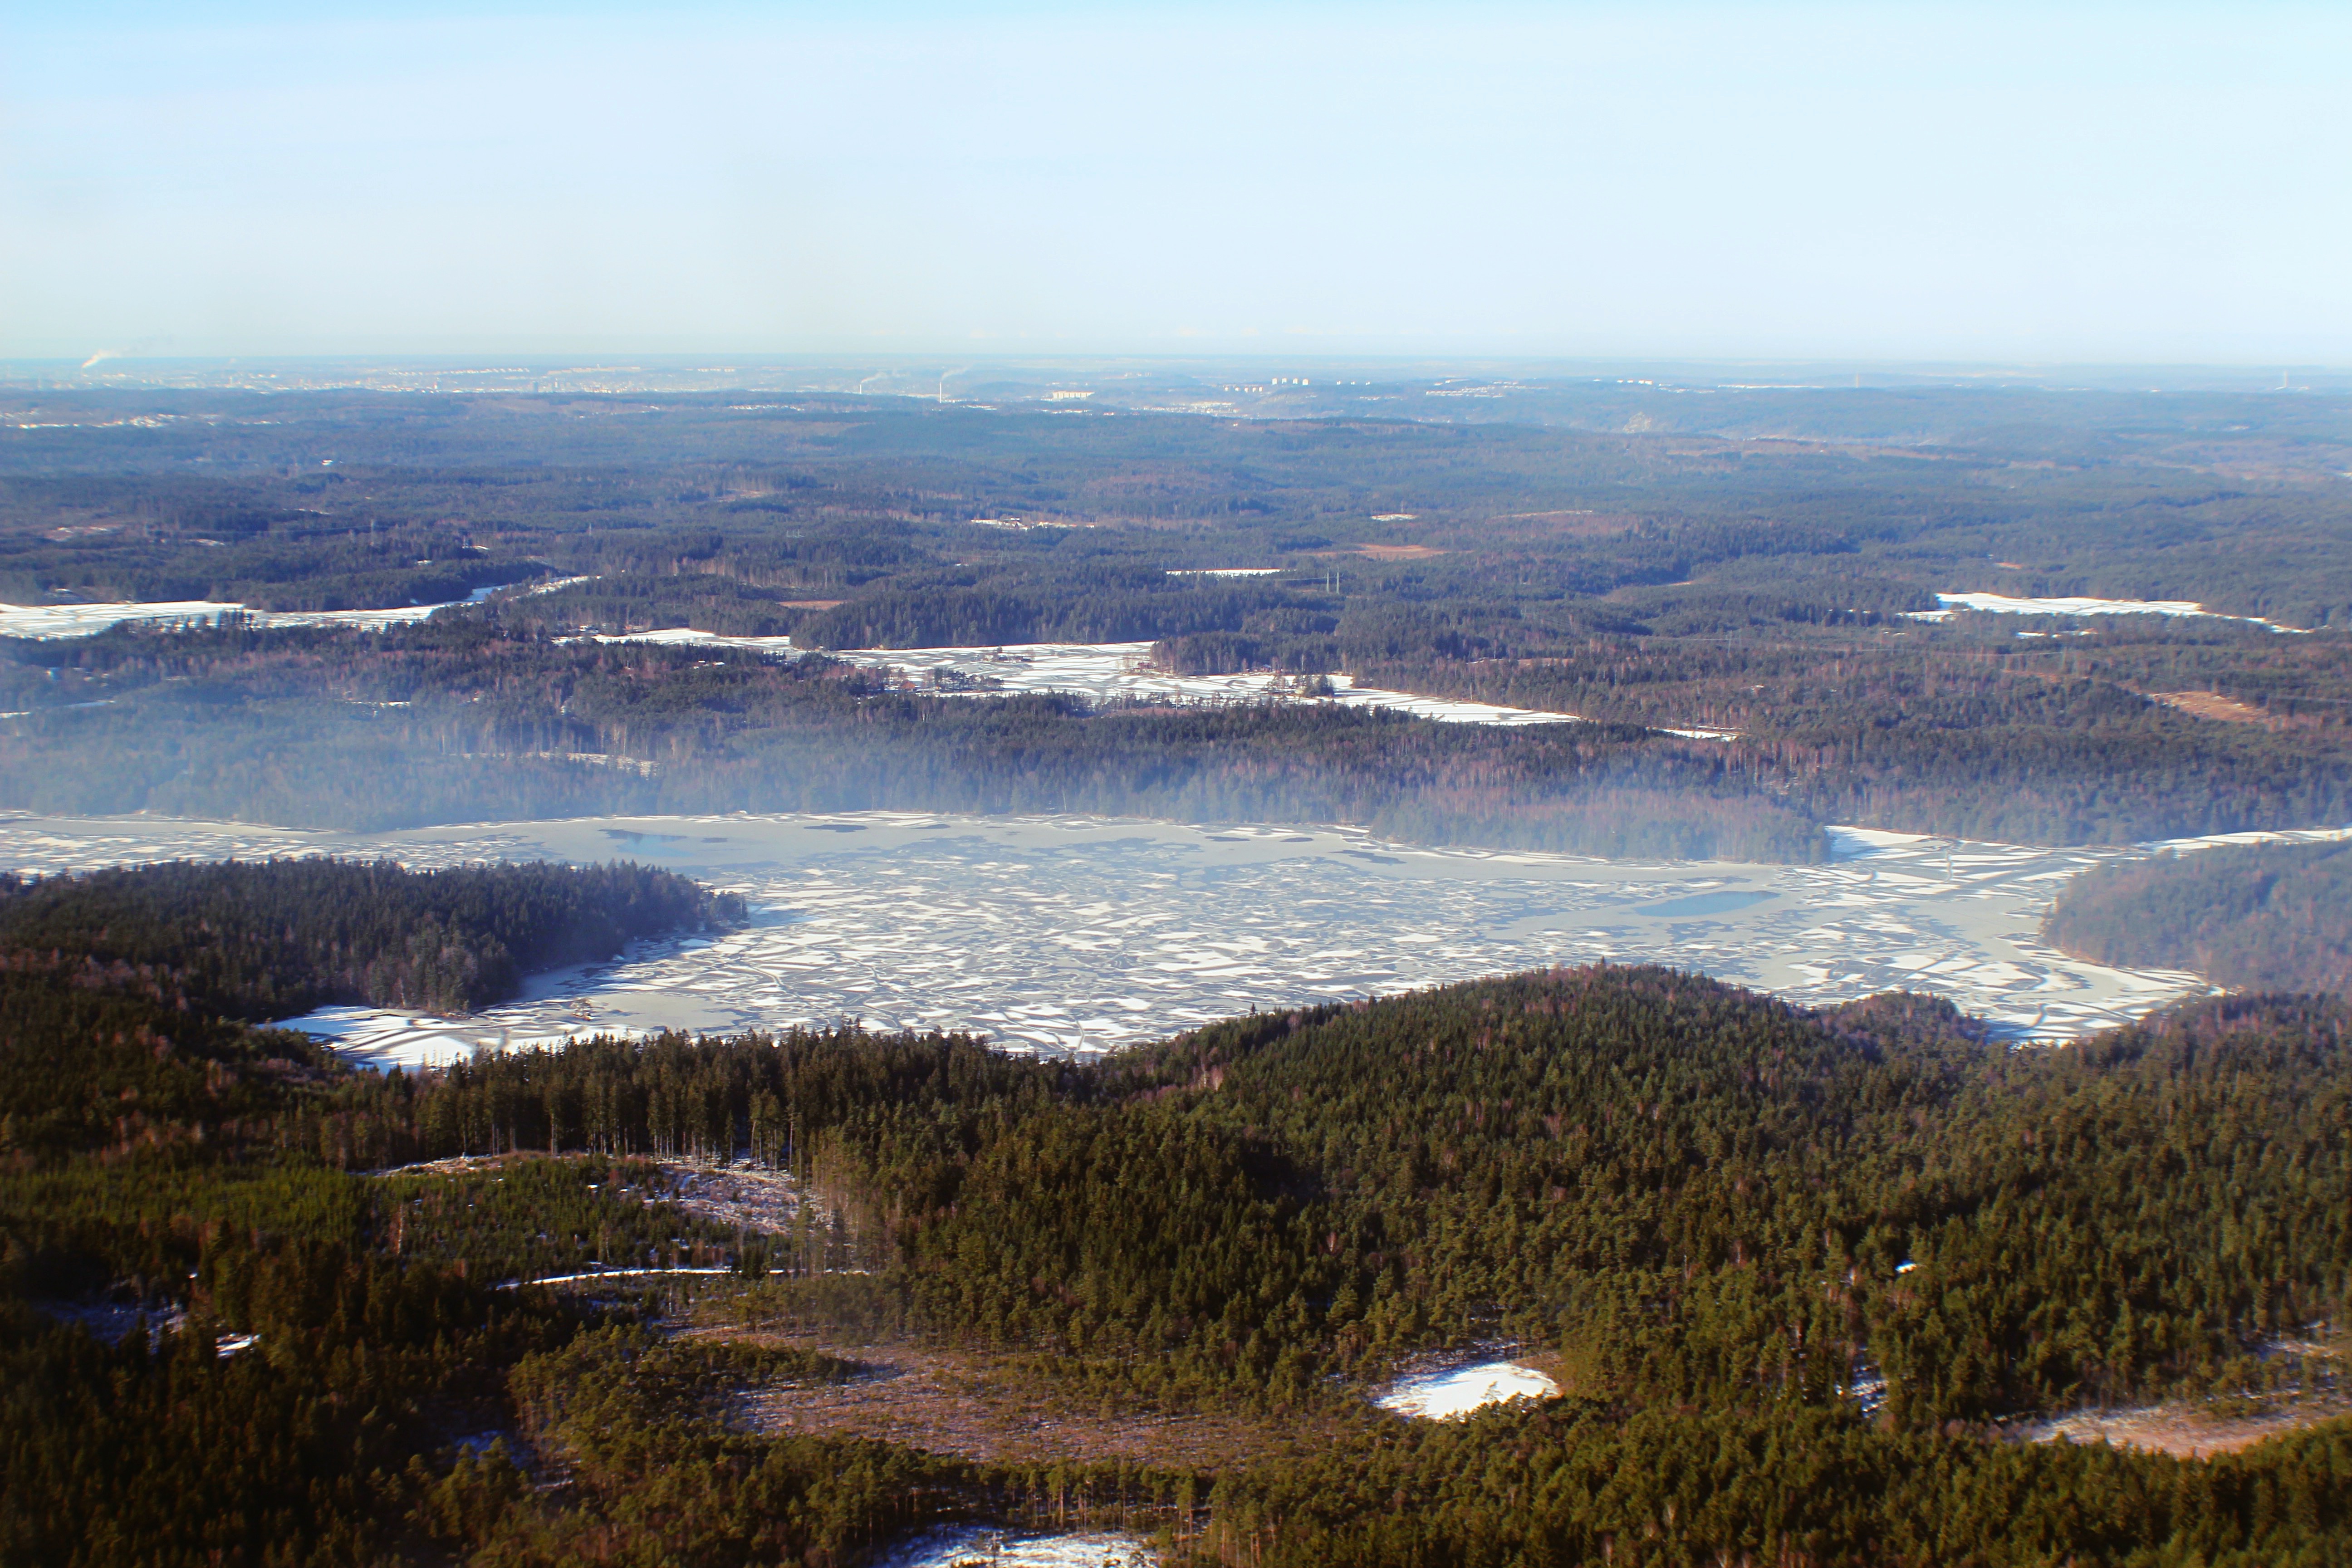
landscape, sea, water, nature, wilderness, mountain, cloud, hill, lake, river, reflection, reservoir, body of water, wetland, fell, habitat, loch, aerial photography, natural environment, atmospheric phenomenon